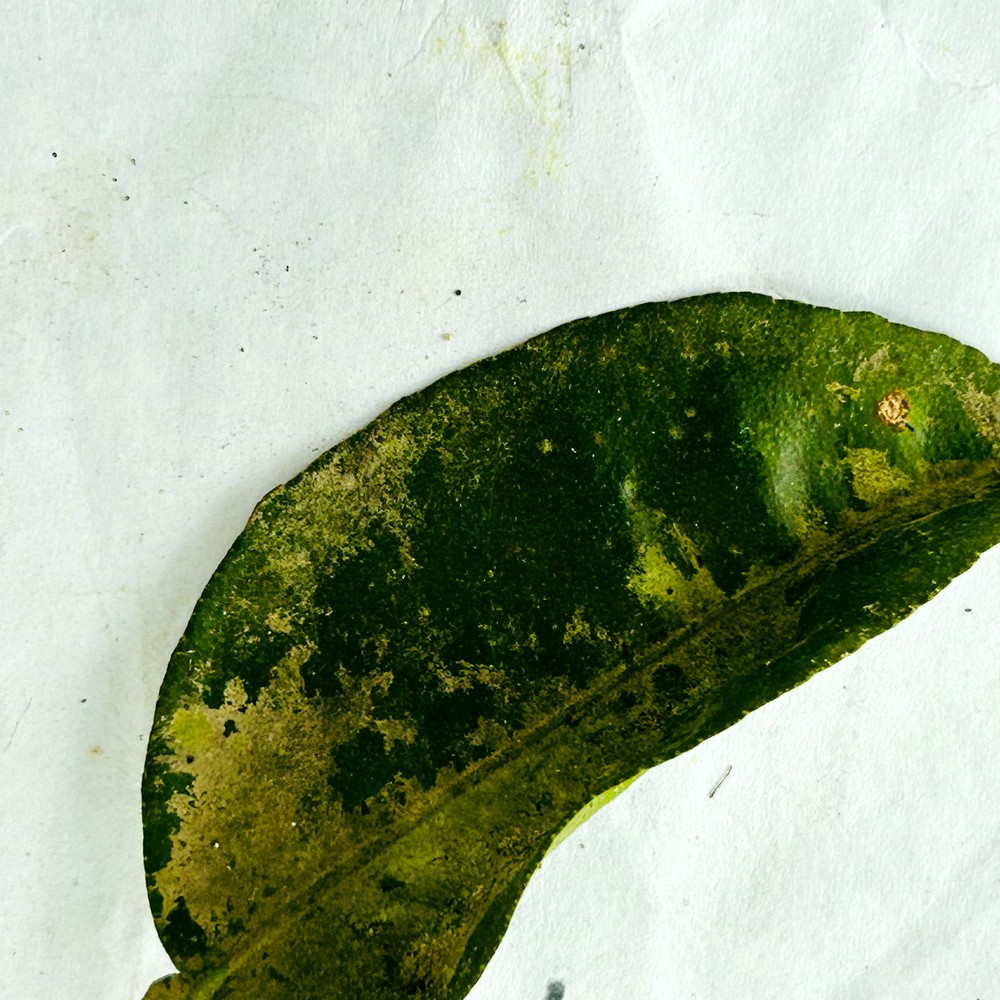
Label: Sooty Mould